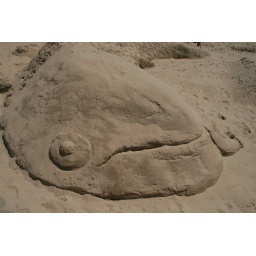
Sand sculptures at a sand sculpture building competition at the beach in Grand Haven.